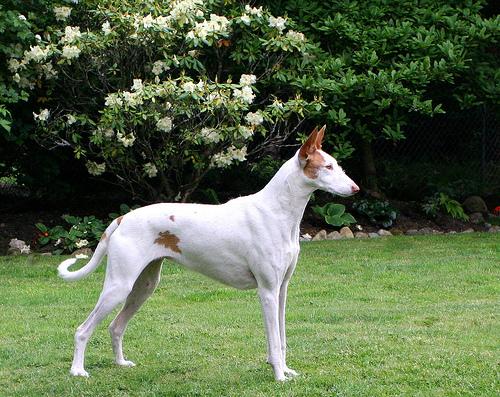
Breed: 210-n000006-Ibizan_hound